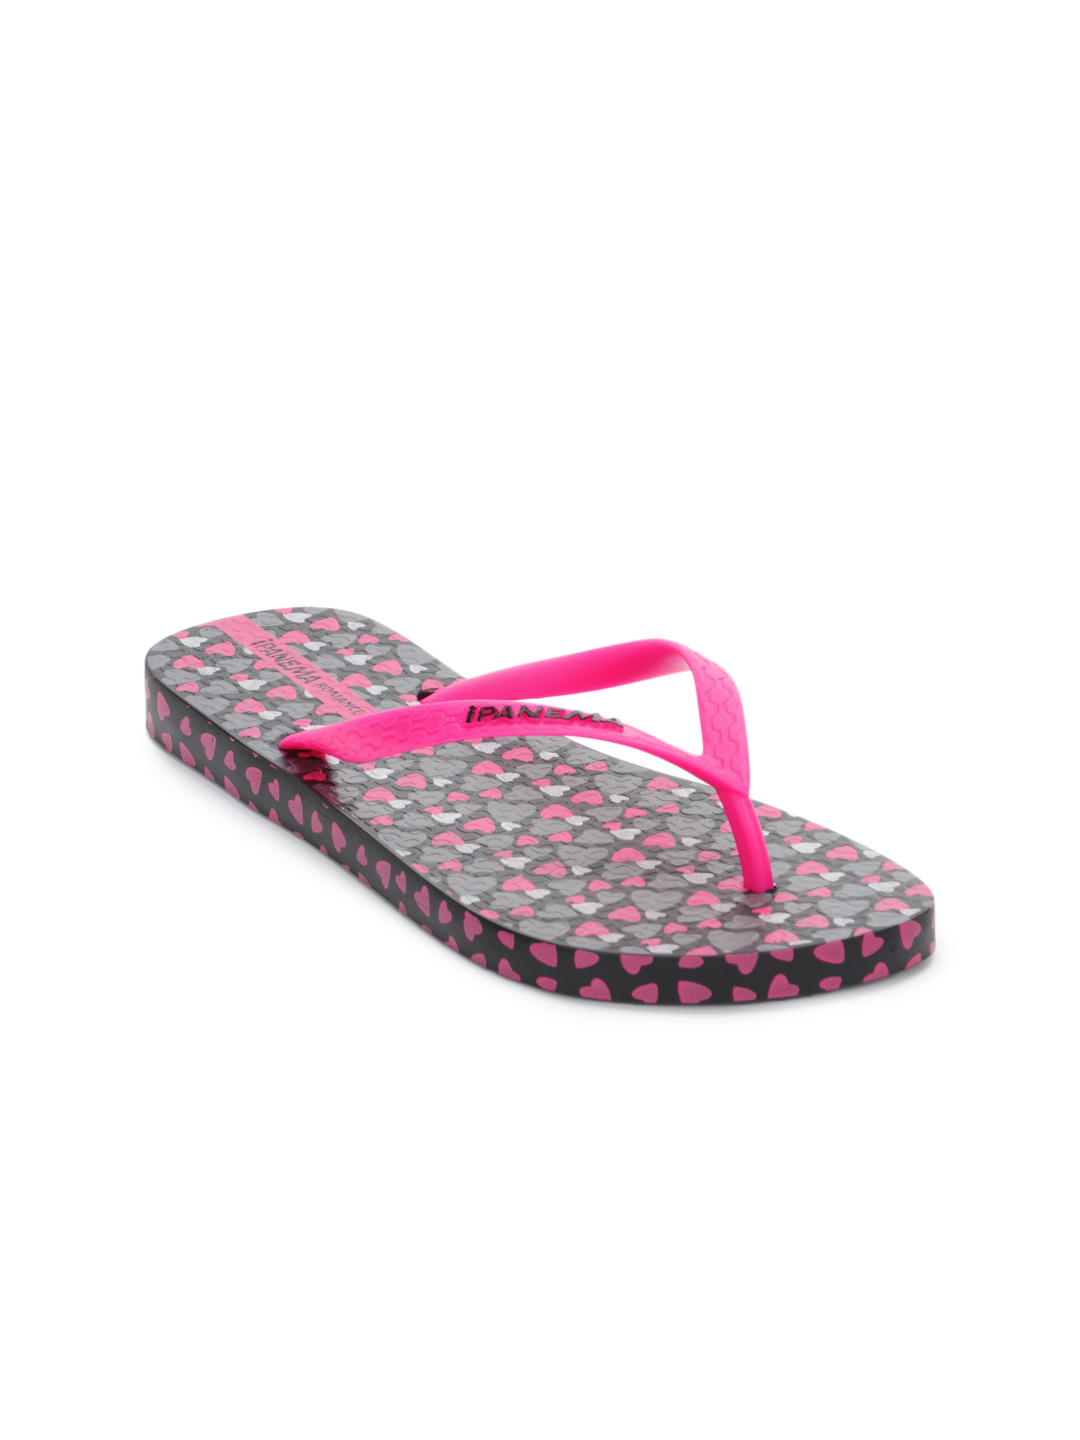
iPanema Women Pink Flip Flops
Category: Footwear / Flip Flops / Flip Flops
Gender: Women
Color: Pink
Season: Winter 2012
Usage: Casual